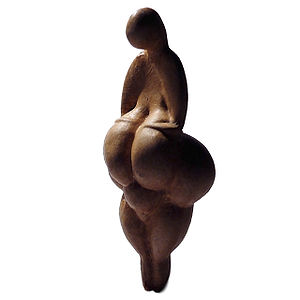
Venusfigurine / Eksempler
Venusfiguriner er samlebegreb for omkring 200 kvindefiguriner, der er fundet i store dele af Europa og fra den mellemste ældre stenalder til den sene ældre stenalder. De fleste figuriner stammer fra gravettien-perioden i Vesteuropa, mens andre også fra Vesteuropa stammer fra den tidligere aurignacienkultur-periode som Venus af Hohle Fels fundet i 2008 og kulstofdateret til for 35.000 år siden, og senere eksempler fra madeleinekulturen som Venus af Monruz omkring 11.000 år gammel.